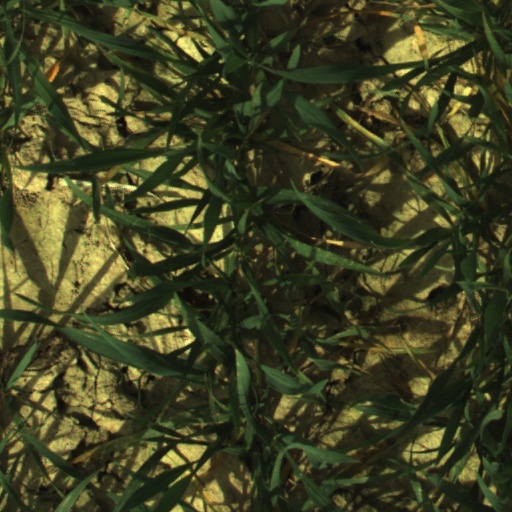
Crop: wheat